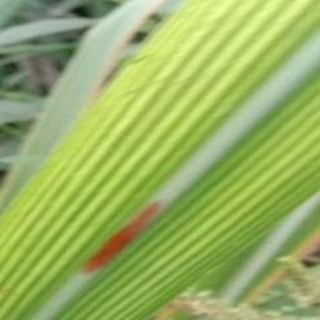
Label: sugarcane_red_rot